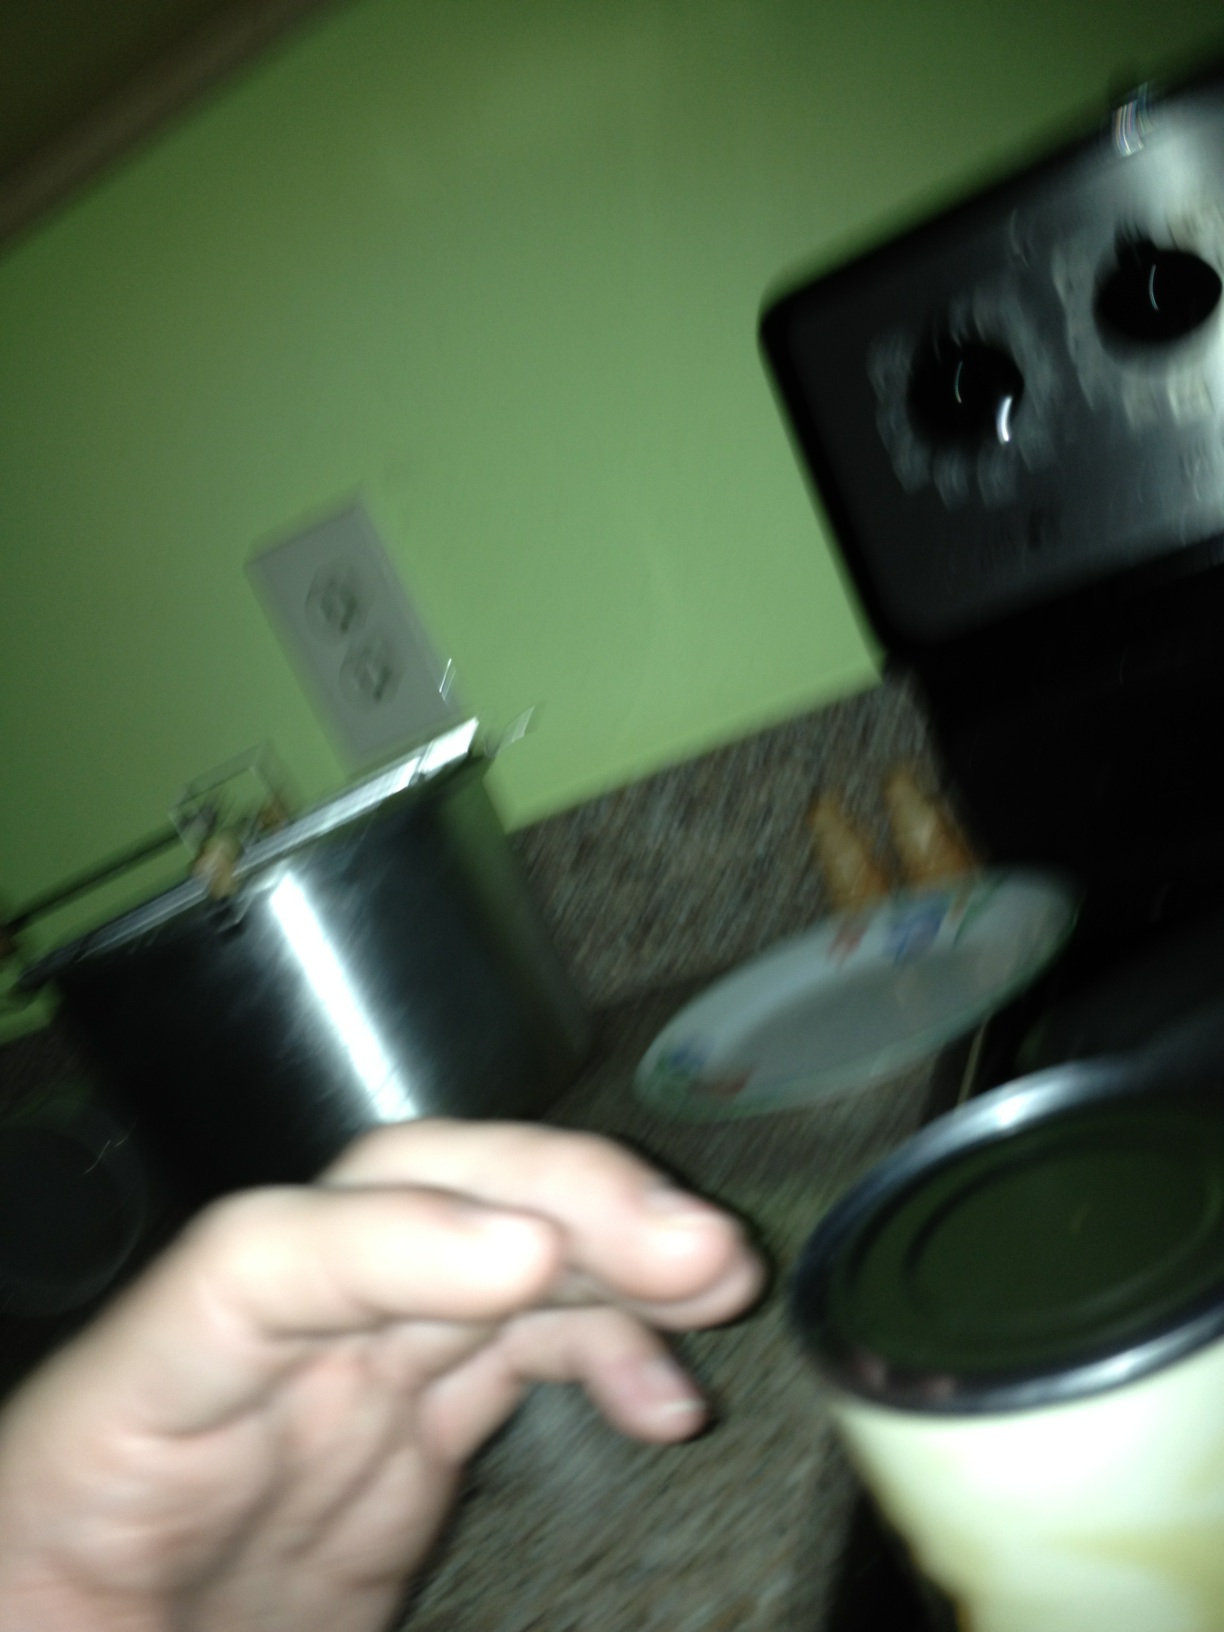Question: what is in this can?
Answer: unanswerable